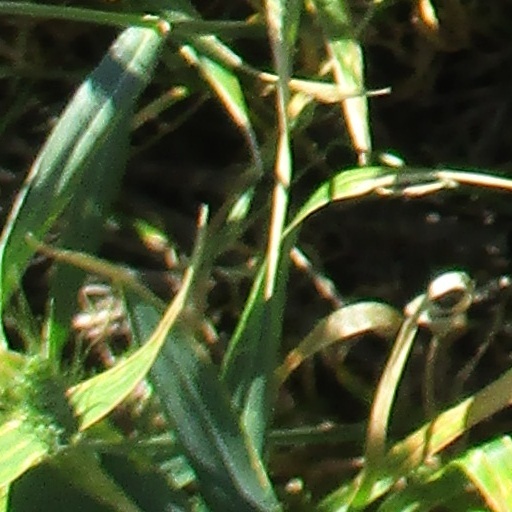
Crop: wheat